Destructible environment

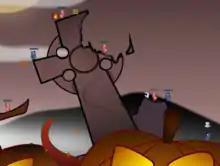
Destroyed terrain in the "Worms"-style game "Warmux"

An early example of a shooter game that featured fully destructible environments was "Kagirinaki Tatakai", an early run and gun shooter developed by Hiroshi Ishikawa for the Sharp X1 computer and released by Enix in 1983. The "Worms" series, starting in 1995, also features terrain which can be completely obliterated.